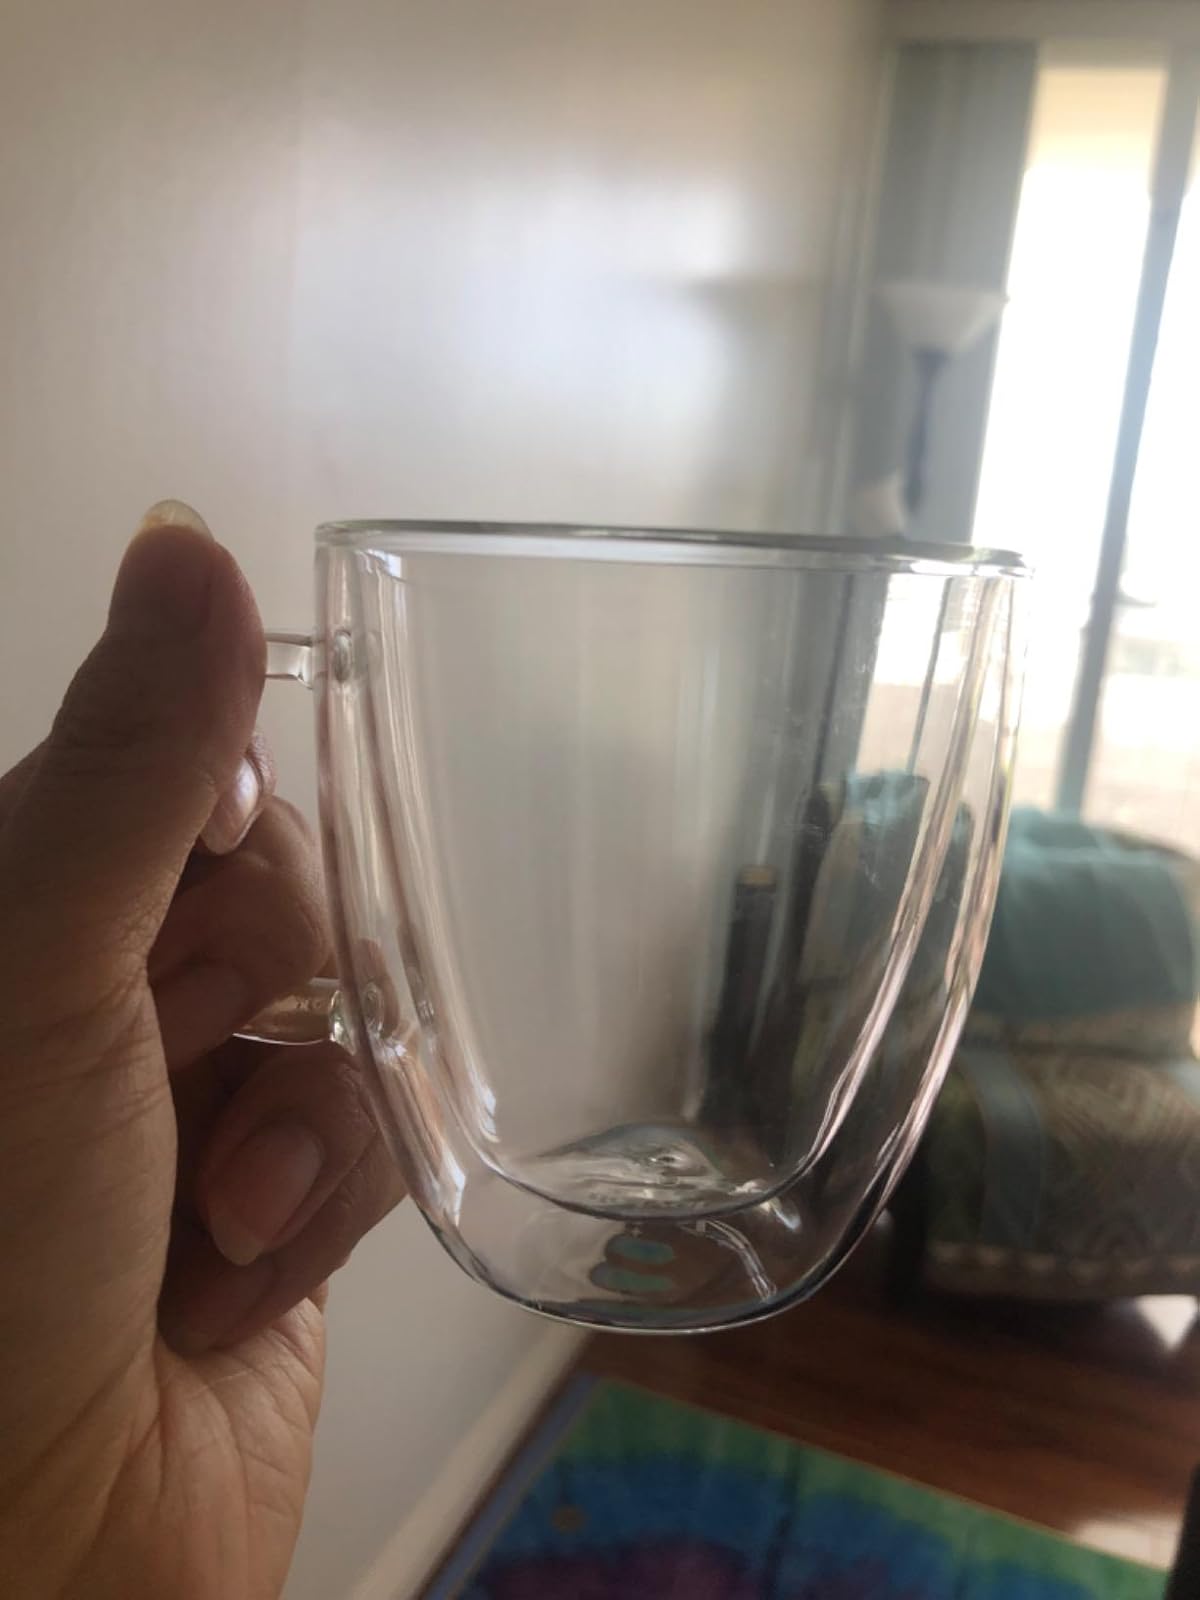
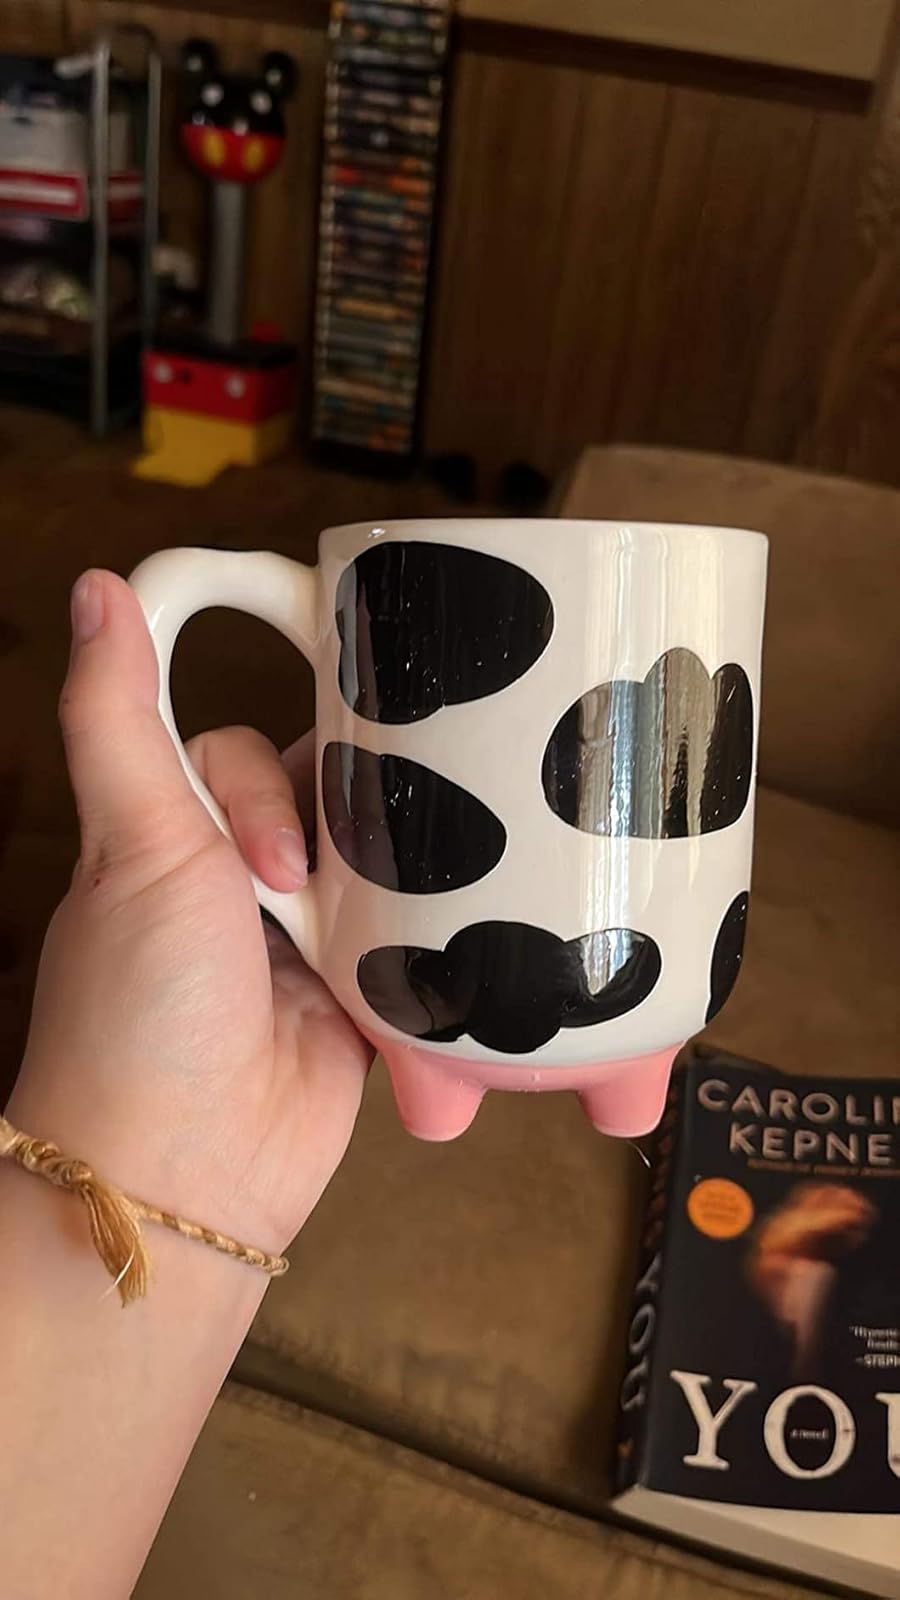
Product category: items_mug
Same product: no